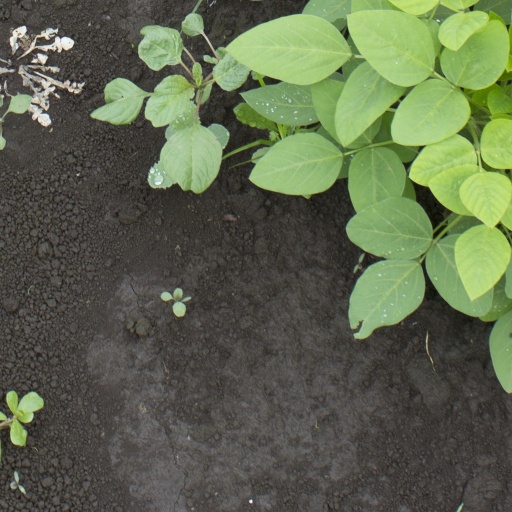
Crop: soybean